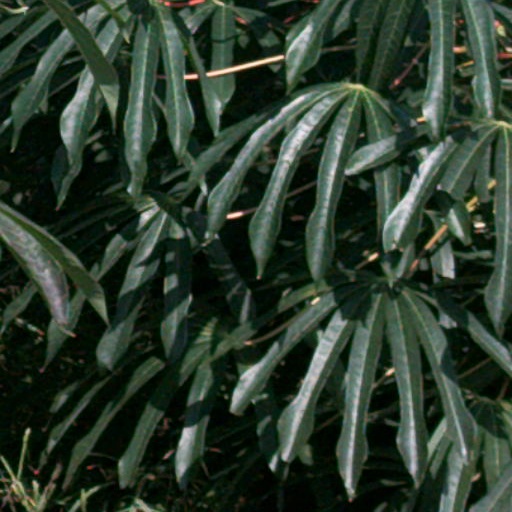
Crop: cassava